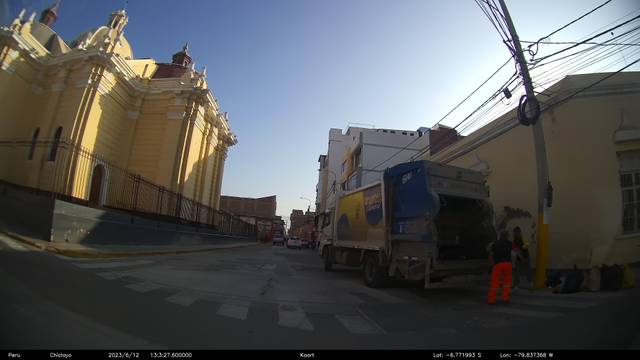
Region: Peru
Coordinates: -6.772, -79.837